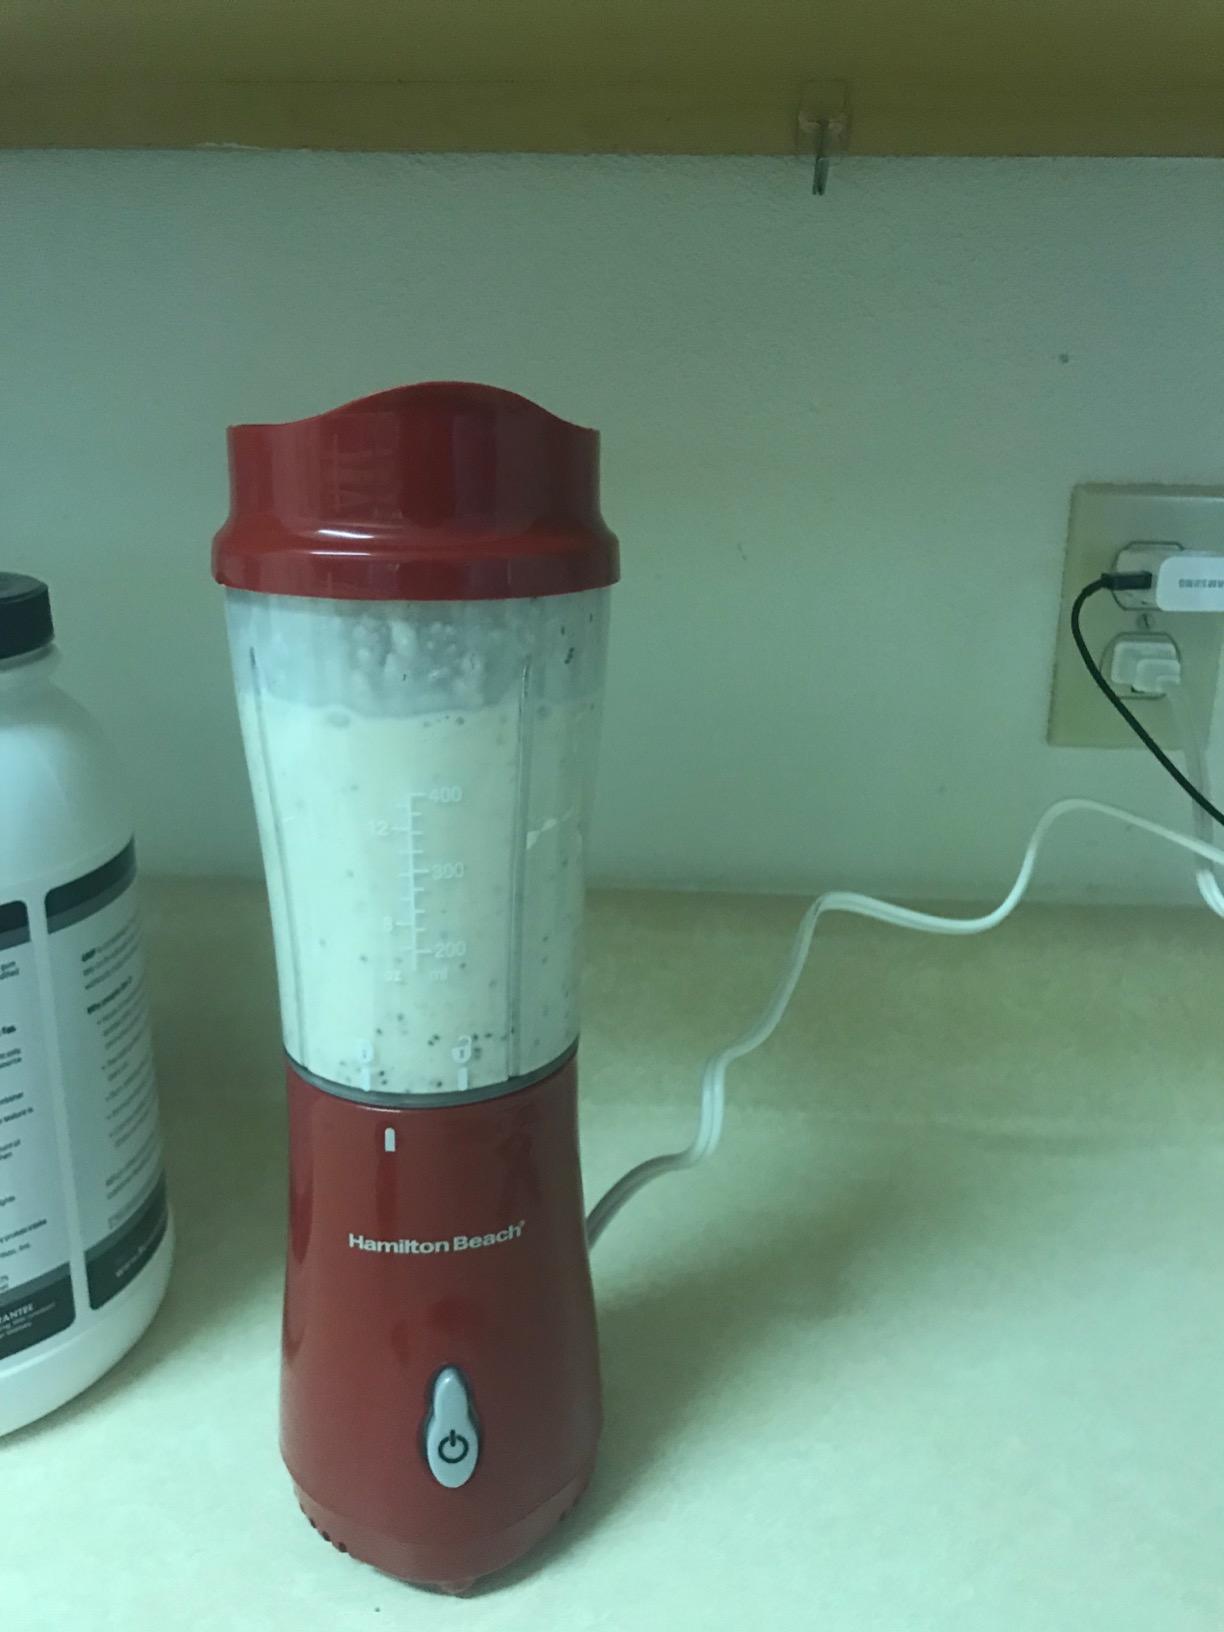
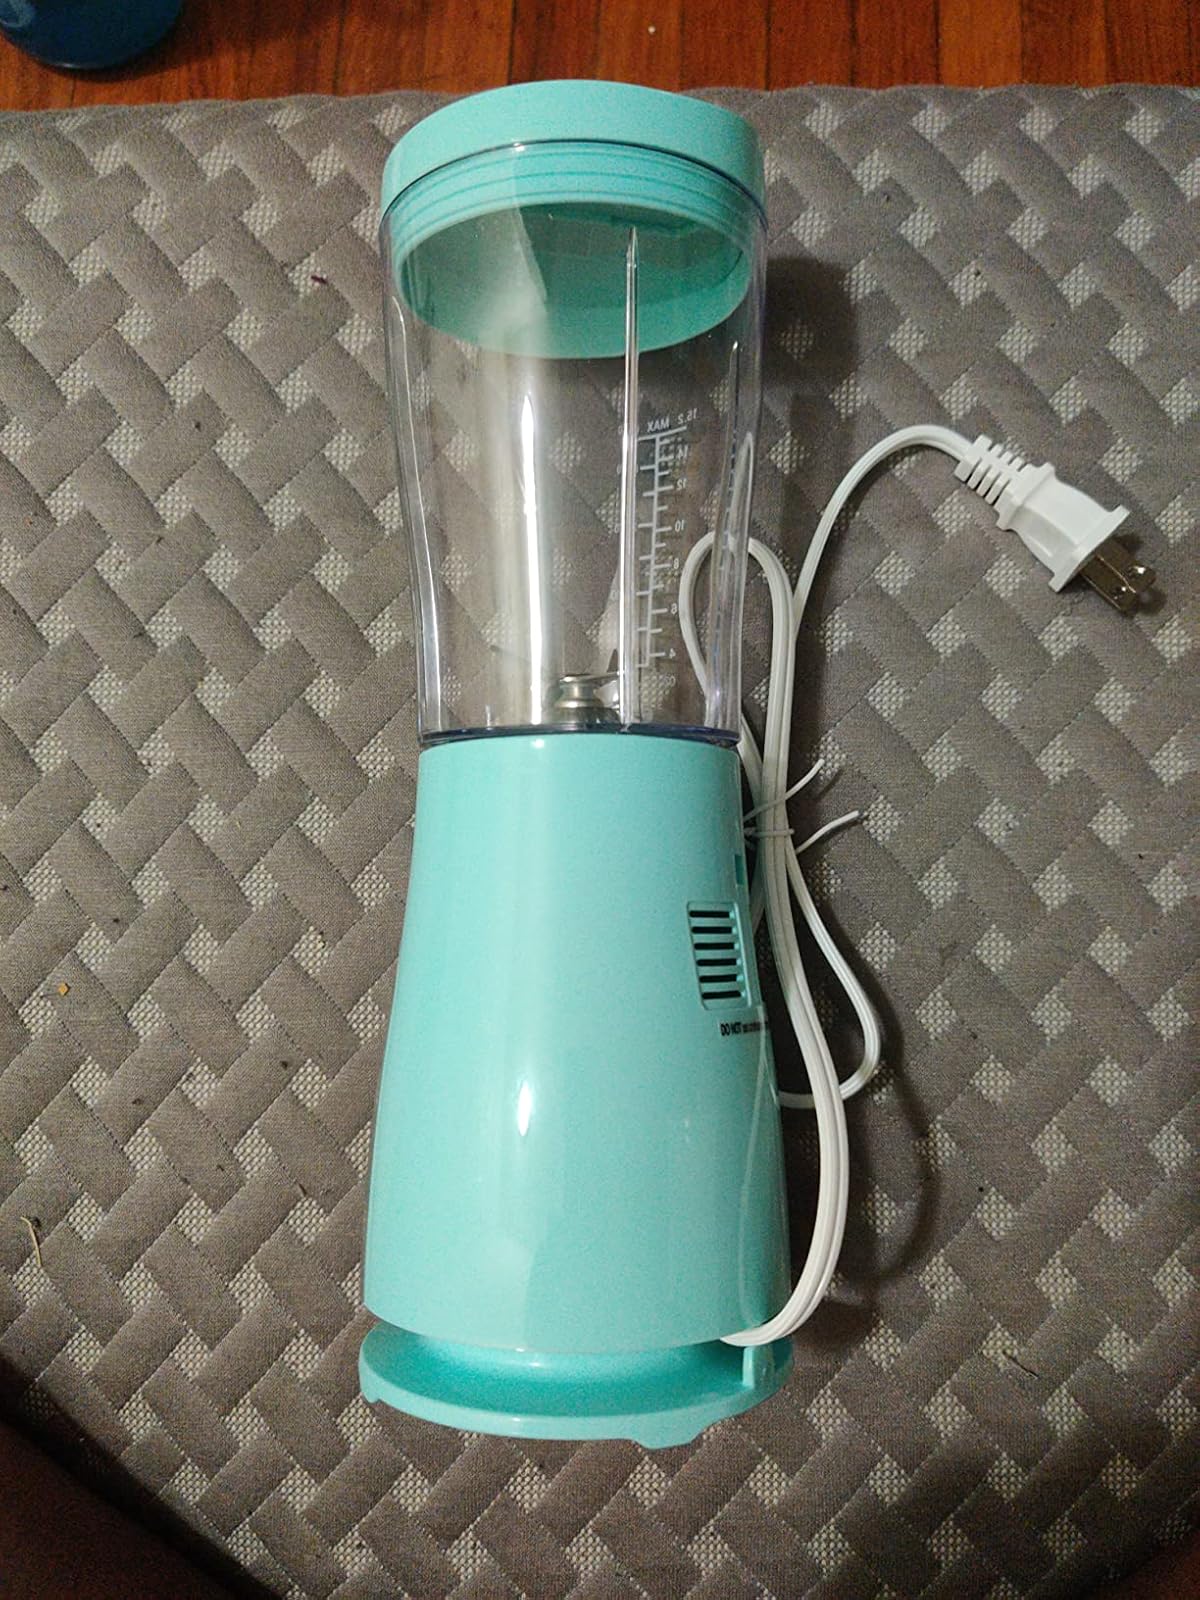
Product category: items_blender
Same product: no